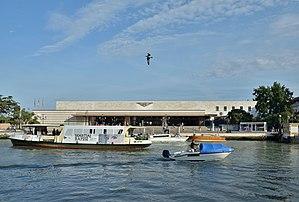
Vue du Canal Grande à Venise.